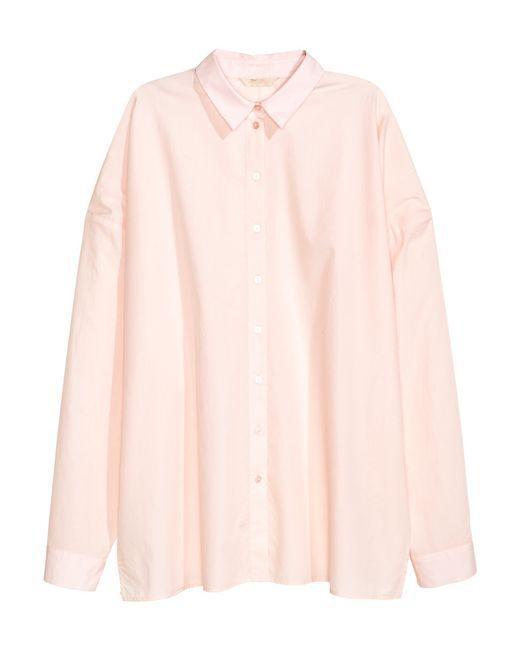
Babyrosa Langarm-Hemd mit Knöpfen, Unisex, lässig